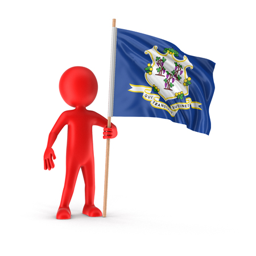
man and flag of the state .